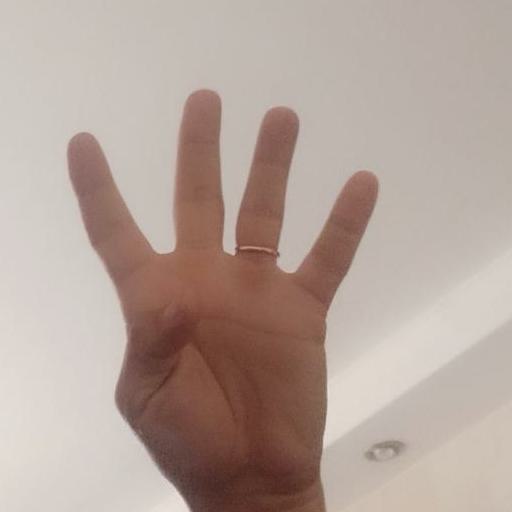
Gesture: four